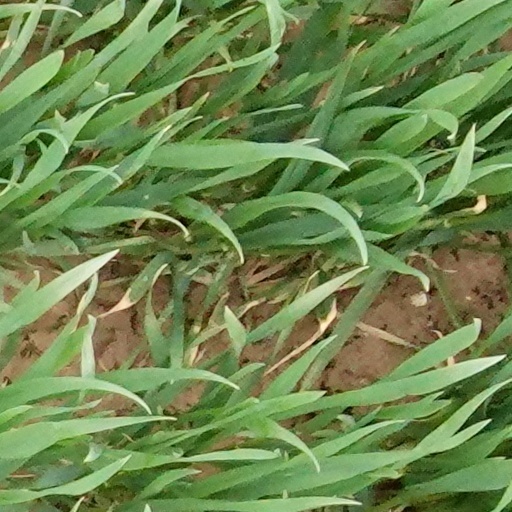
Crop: wheat